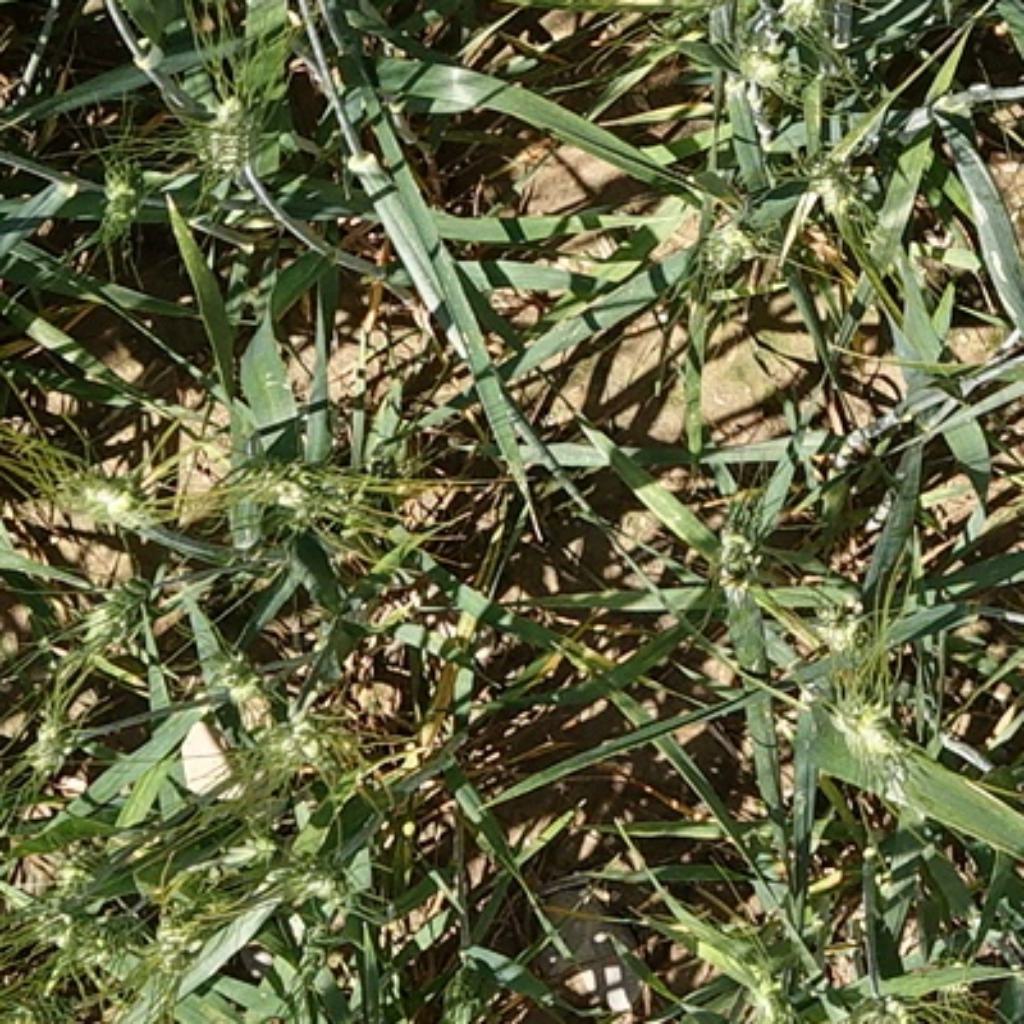
Country: France
Location: Gréoux
Wheat development stage: Filling